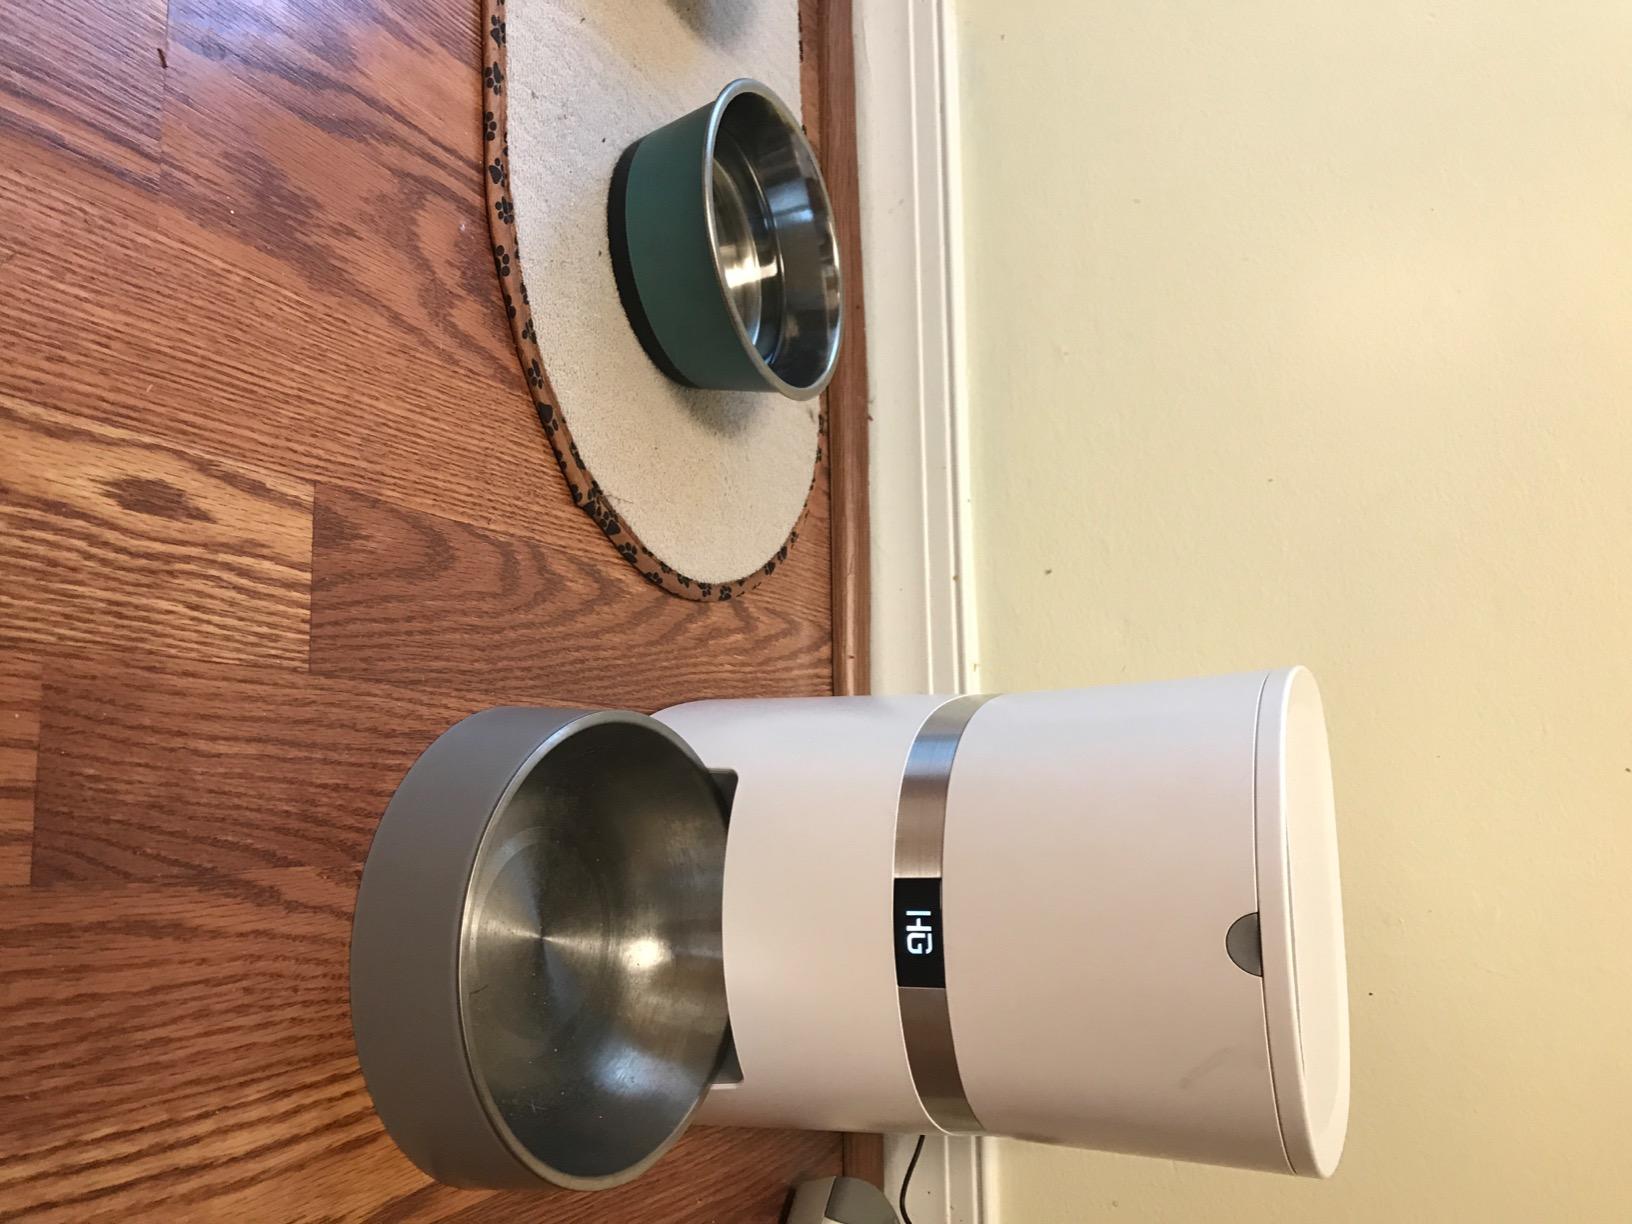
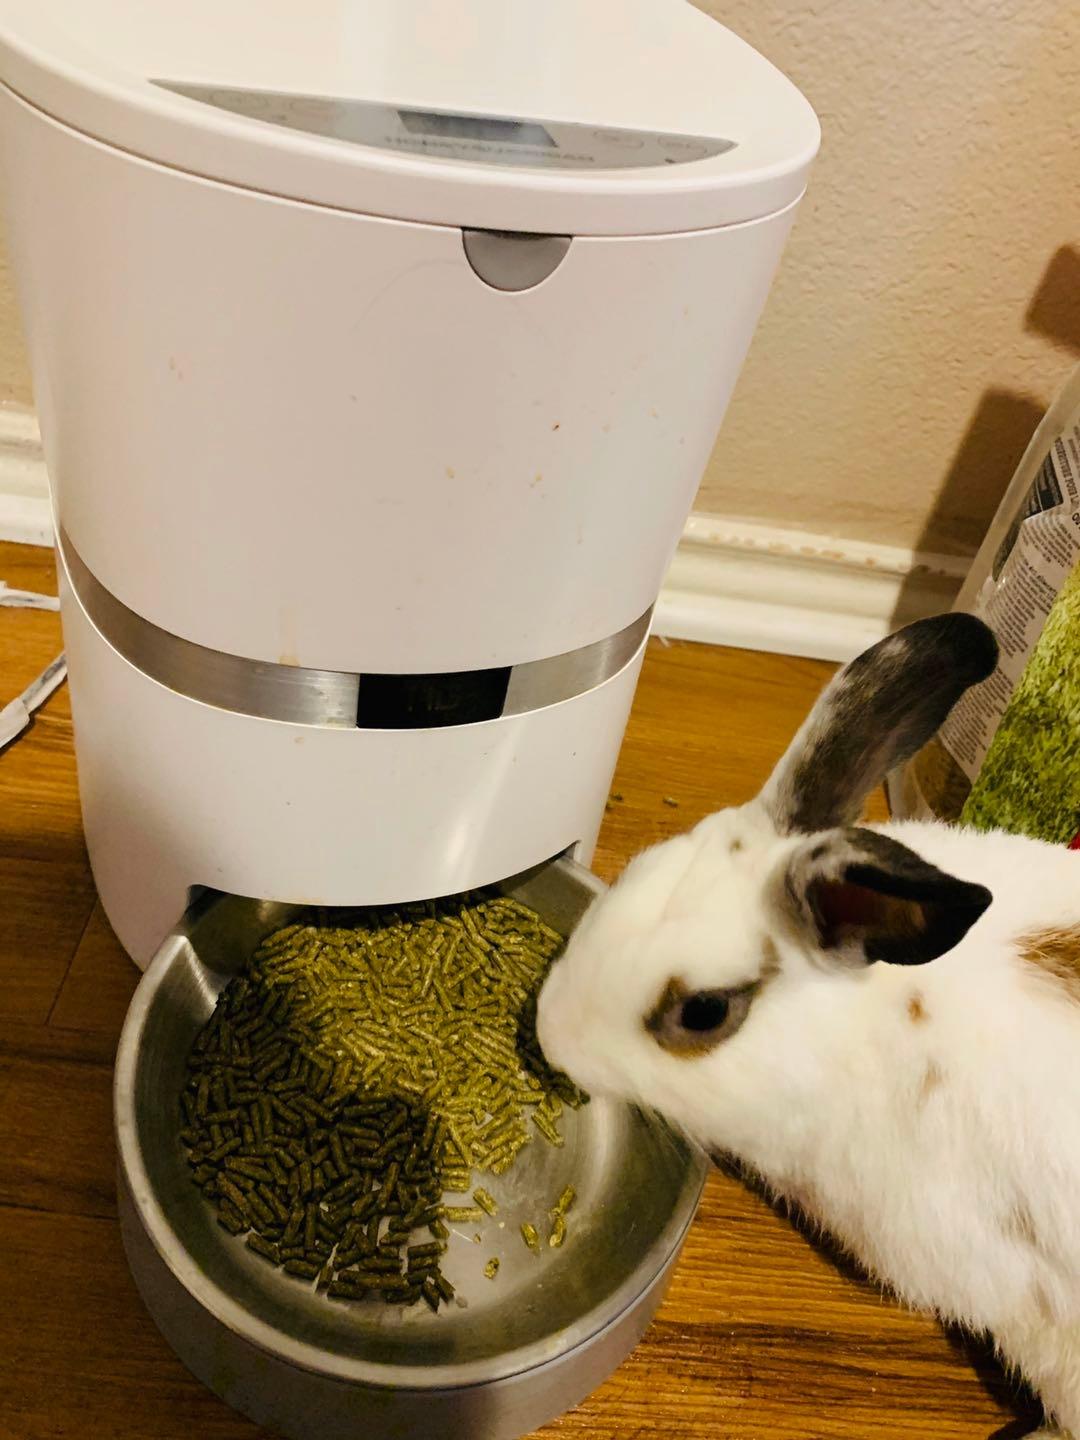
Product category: items_feeder
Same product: yes